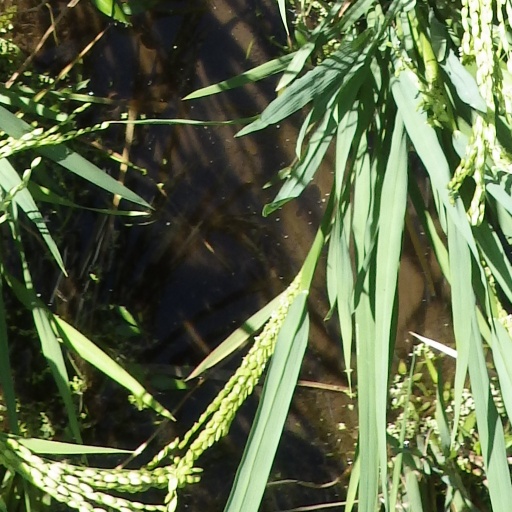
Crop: rice